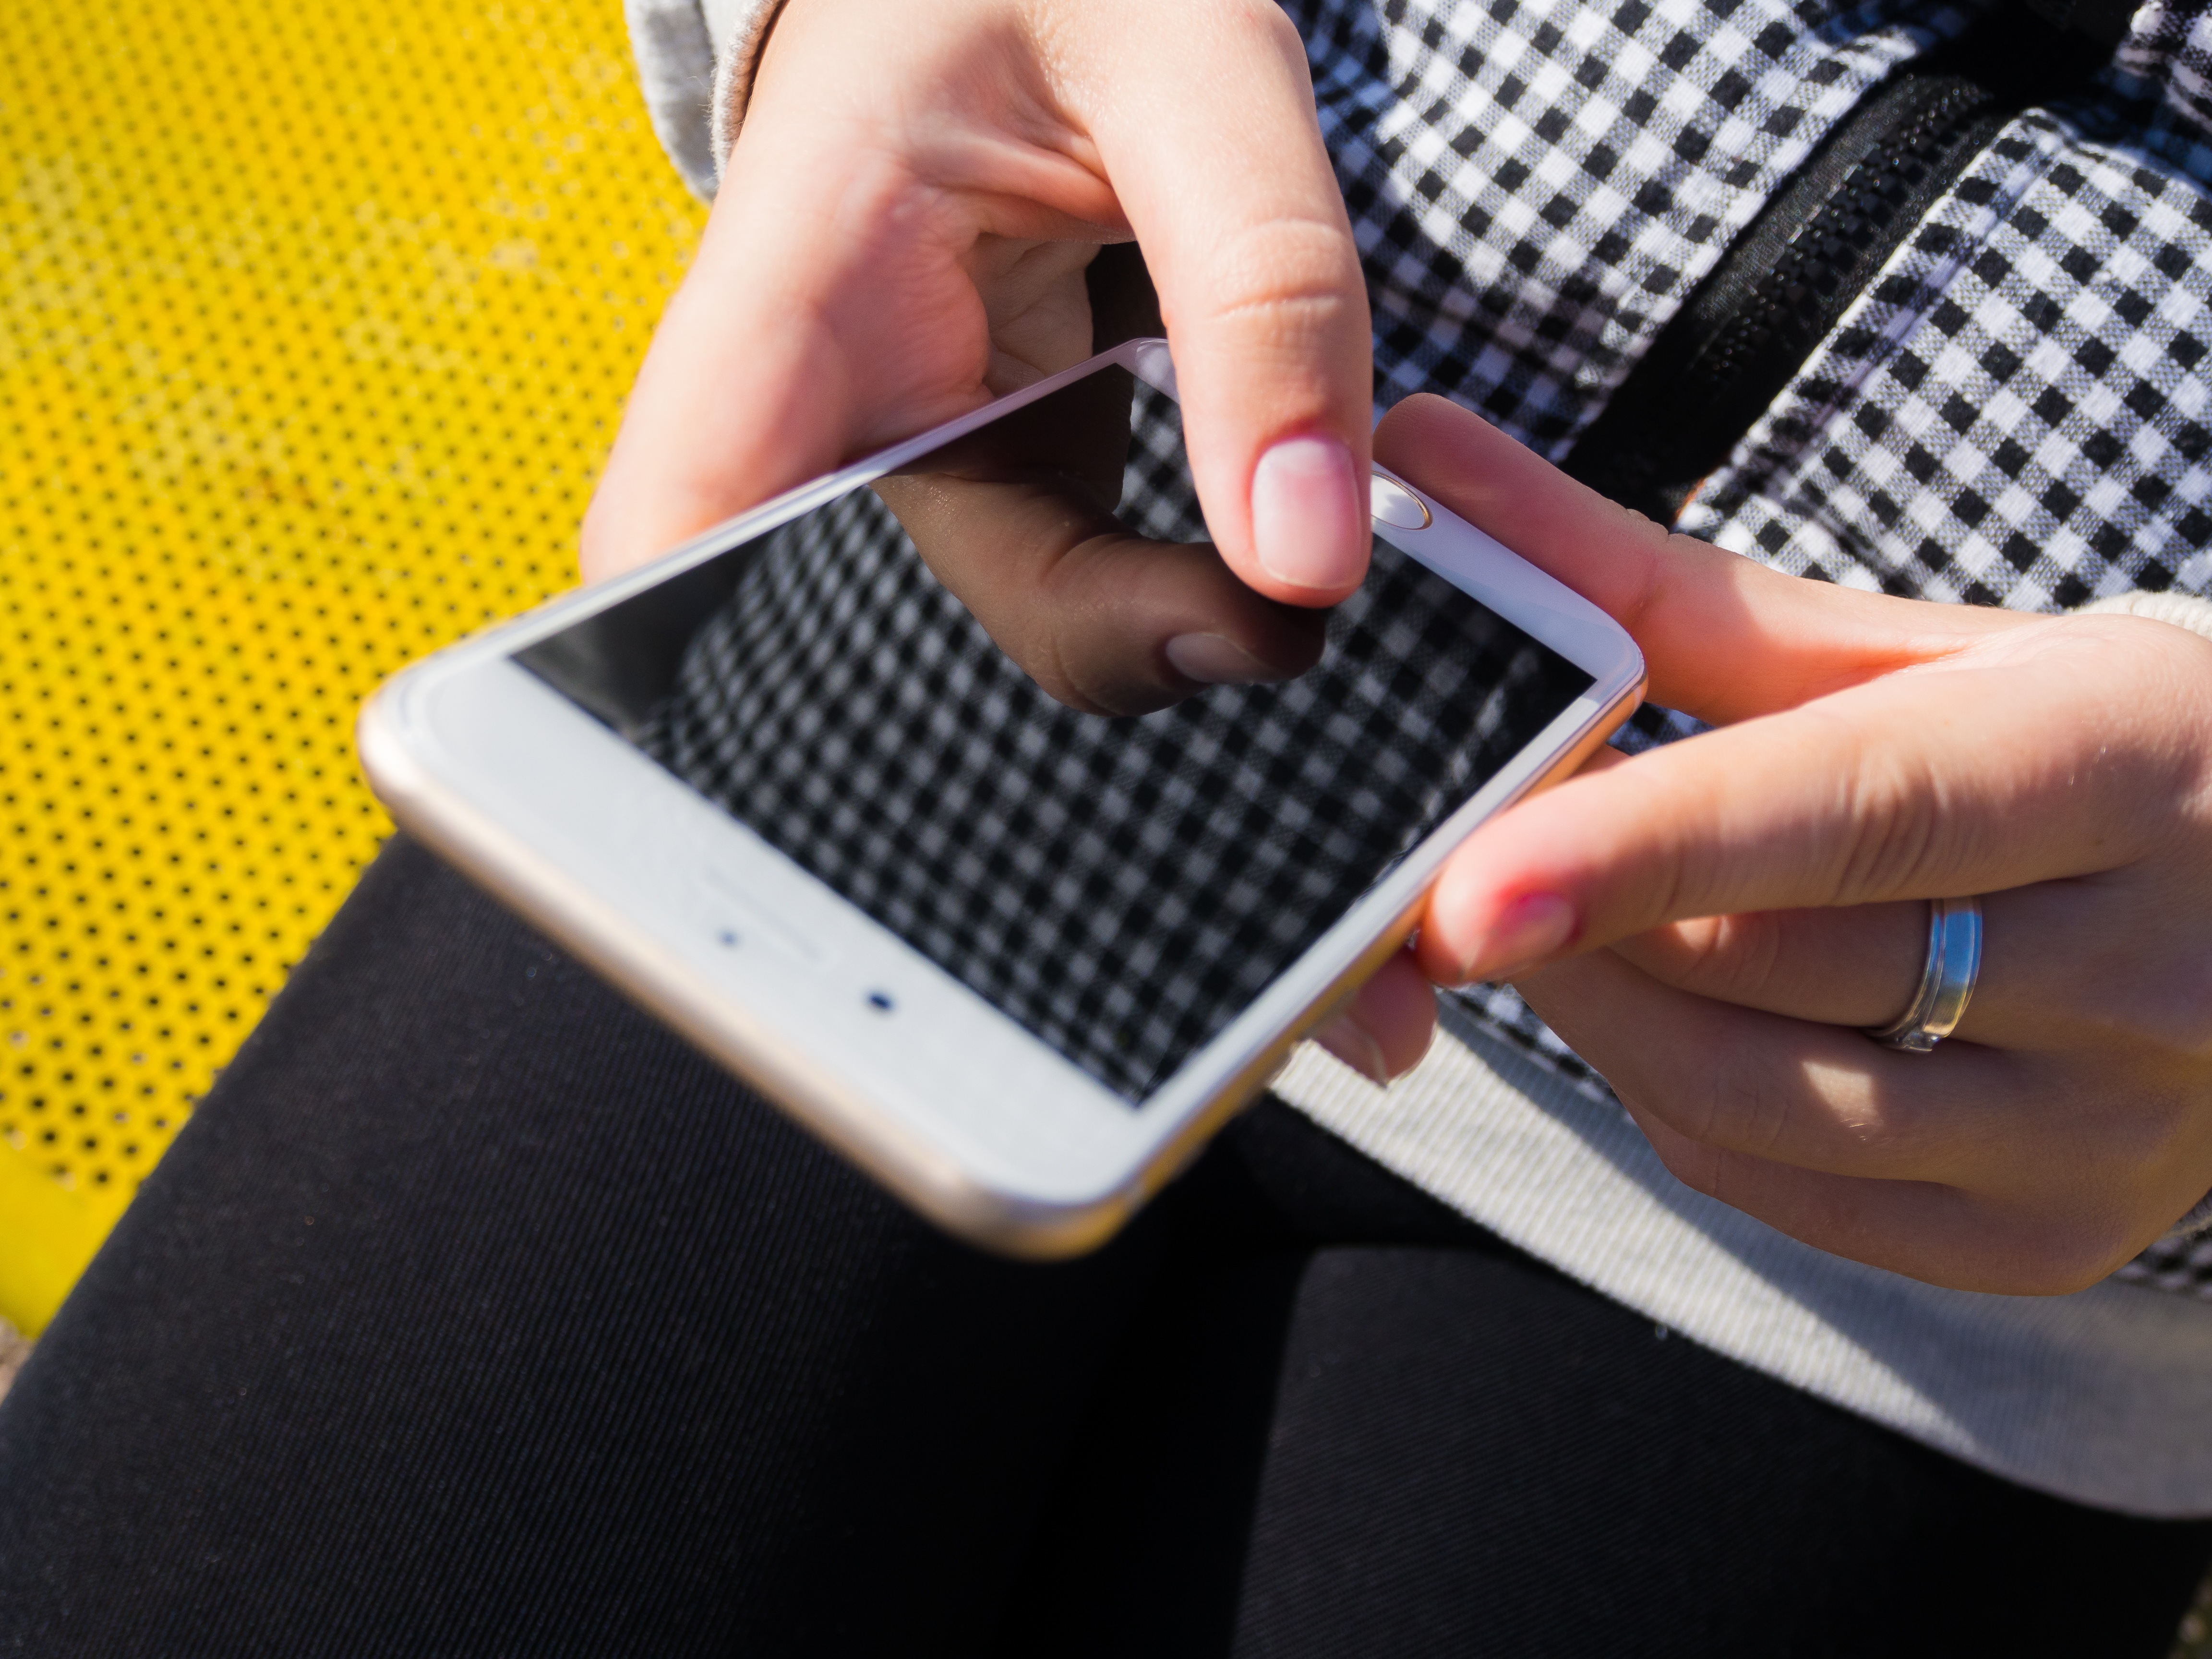
iphone, smartphone, mobile, writing, hand, people, girl, woman, technology, pattern, young, touch, finger, gadget, mobile phone, modern, apple inc, device, design, hands, fingers, communications, chat, cellular, connection, cellular phone, sms